Take My Heart (You Can Have It If You Want It)

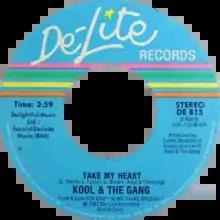
One of side-A labels of US single

"Take My Heart (You Can Have It If You Want It)" or "Take My Heart" is a 1981 single by Kool & the Gang from their album, "Something Special".